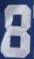
Number: 8